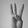
ASL letter: W